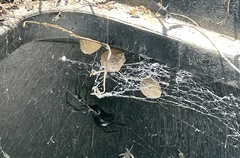
Species: Lactrodectus_hesperus